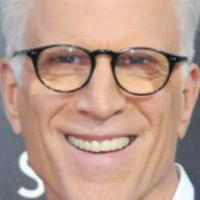
Age group: age 66-80